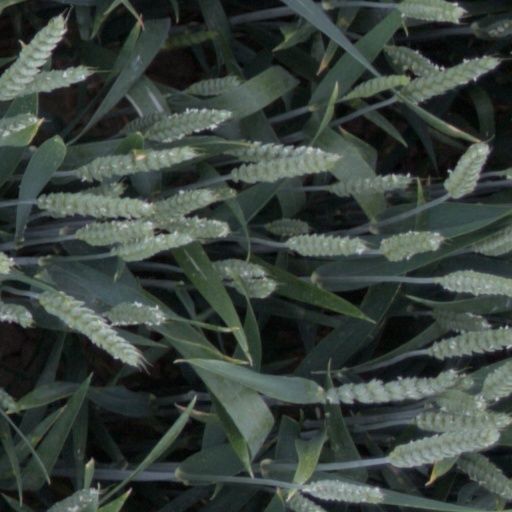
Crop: wheat